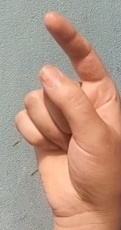
ASL sign: Z